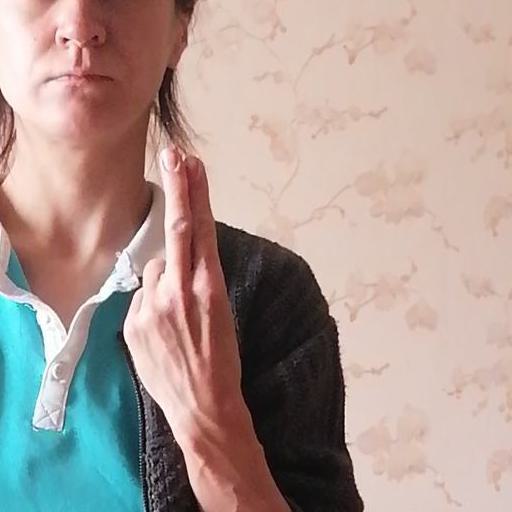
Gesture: two_up_inverted